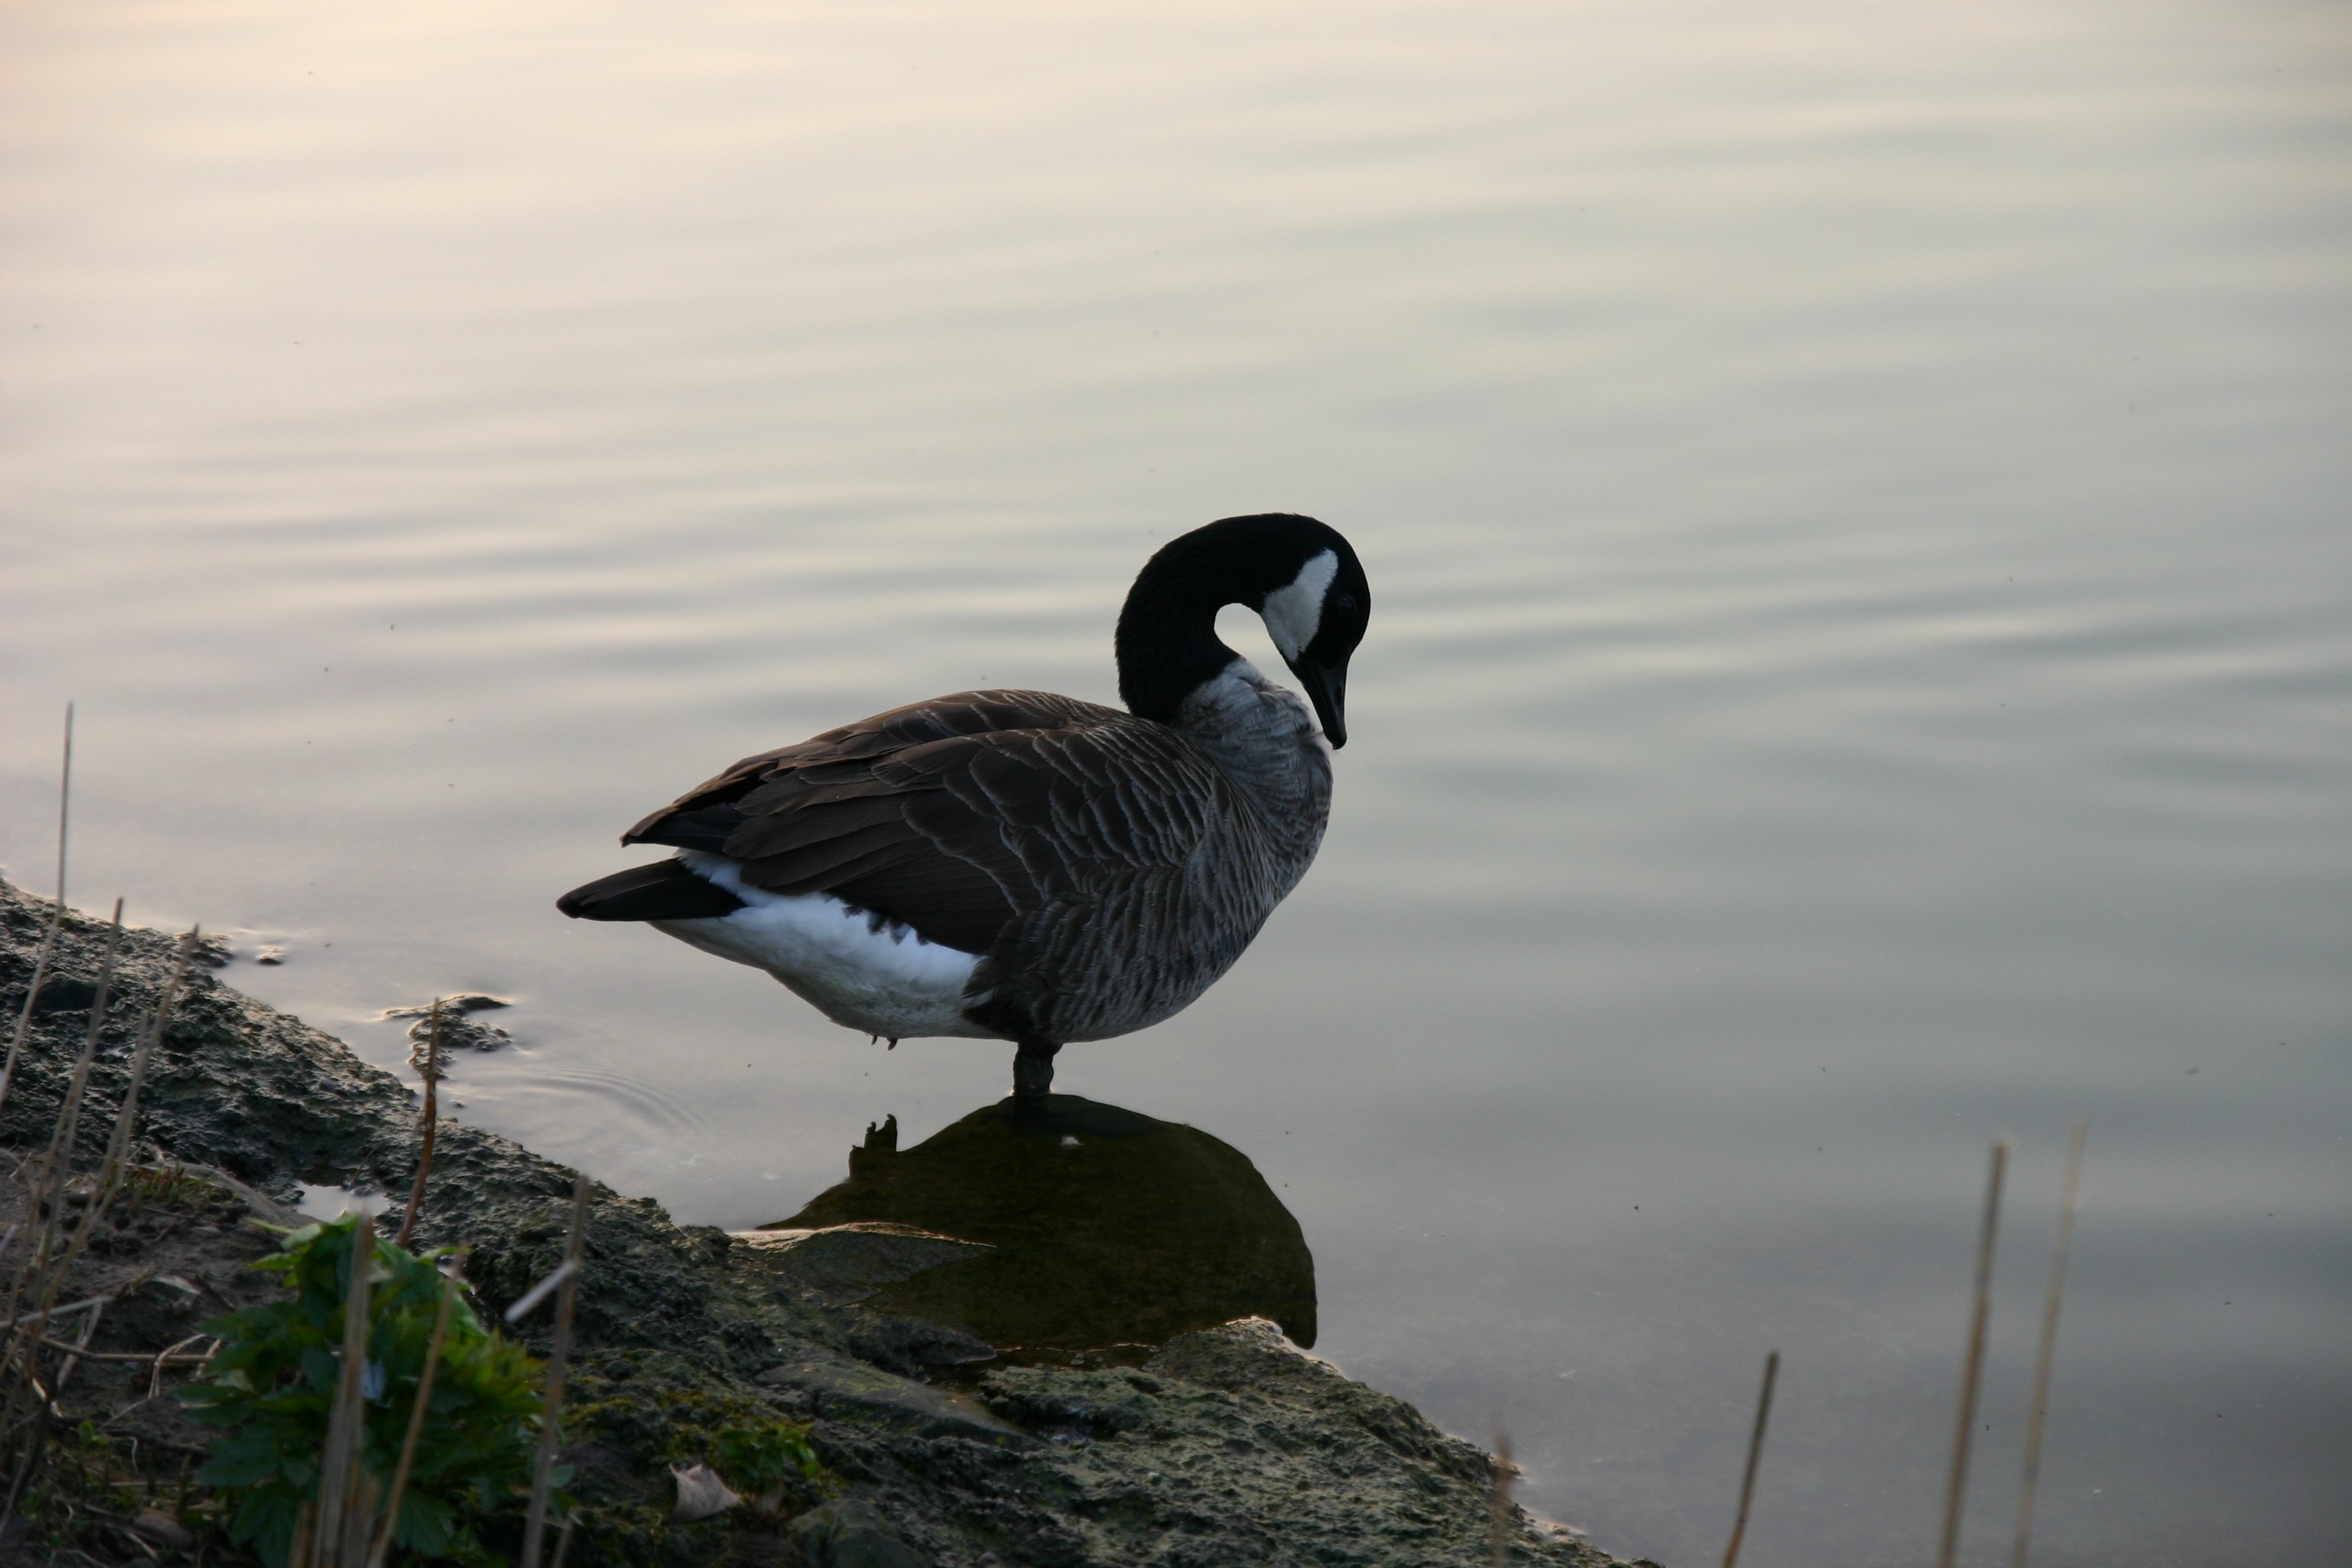
water, bird, wing, lake, wildlife, reflection, beak, fauna, duck, goose, vertebrate, waterfowl, water bird, abendstimmung, ducks geese and swans